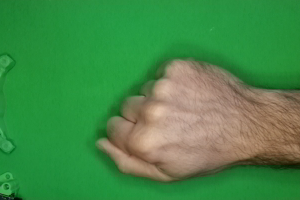
Label: rock